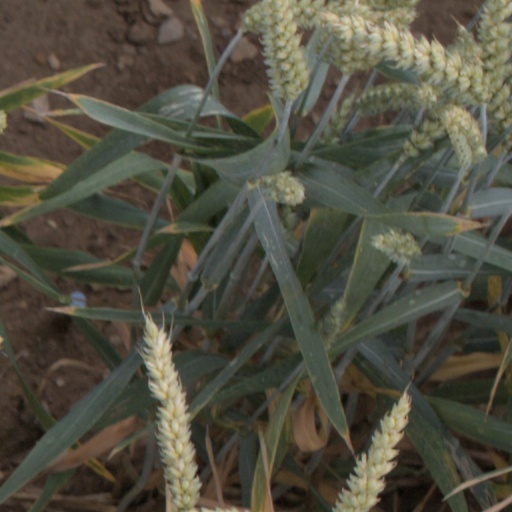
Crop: wheat